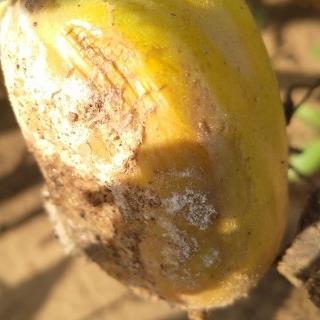
Crop: Tomato
Condition: tomato-late-blight-d